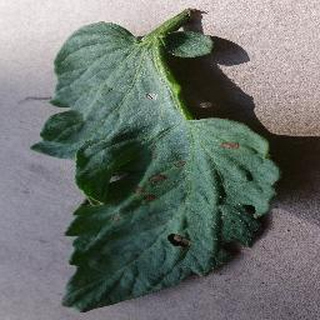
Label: tomato_early_blight